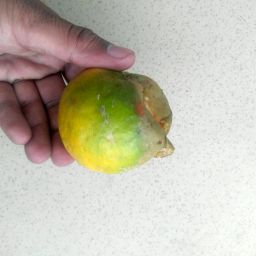
Fruit: Orange
Quality: Bad